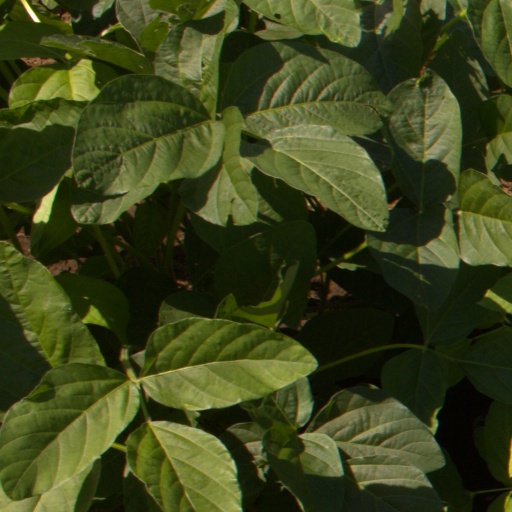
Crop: soybean